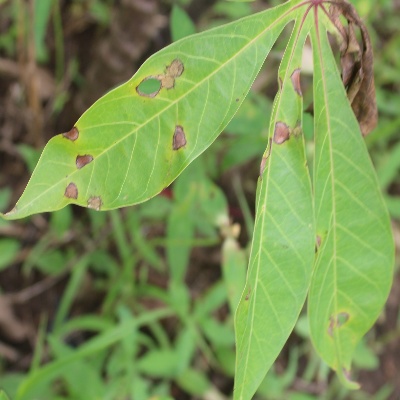
Crop: Cassava
Condition: brown spot